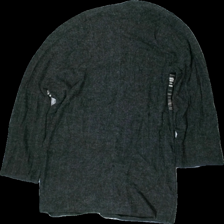
View: back
Type: Cardigan
Category: Ladies
Brand: Lindex
Colors: Multicolor, Grey, Brown, White
Material: 70% acrylic, 30% wool
Pattern: Striped
Cut: V-collar, Loose
Size: 46
Season: All
Price range: 50-100
Recommended usage: Reuse